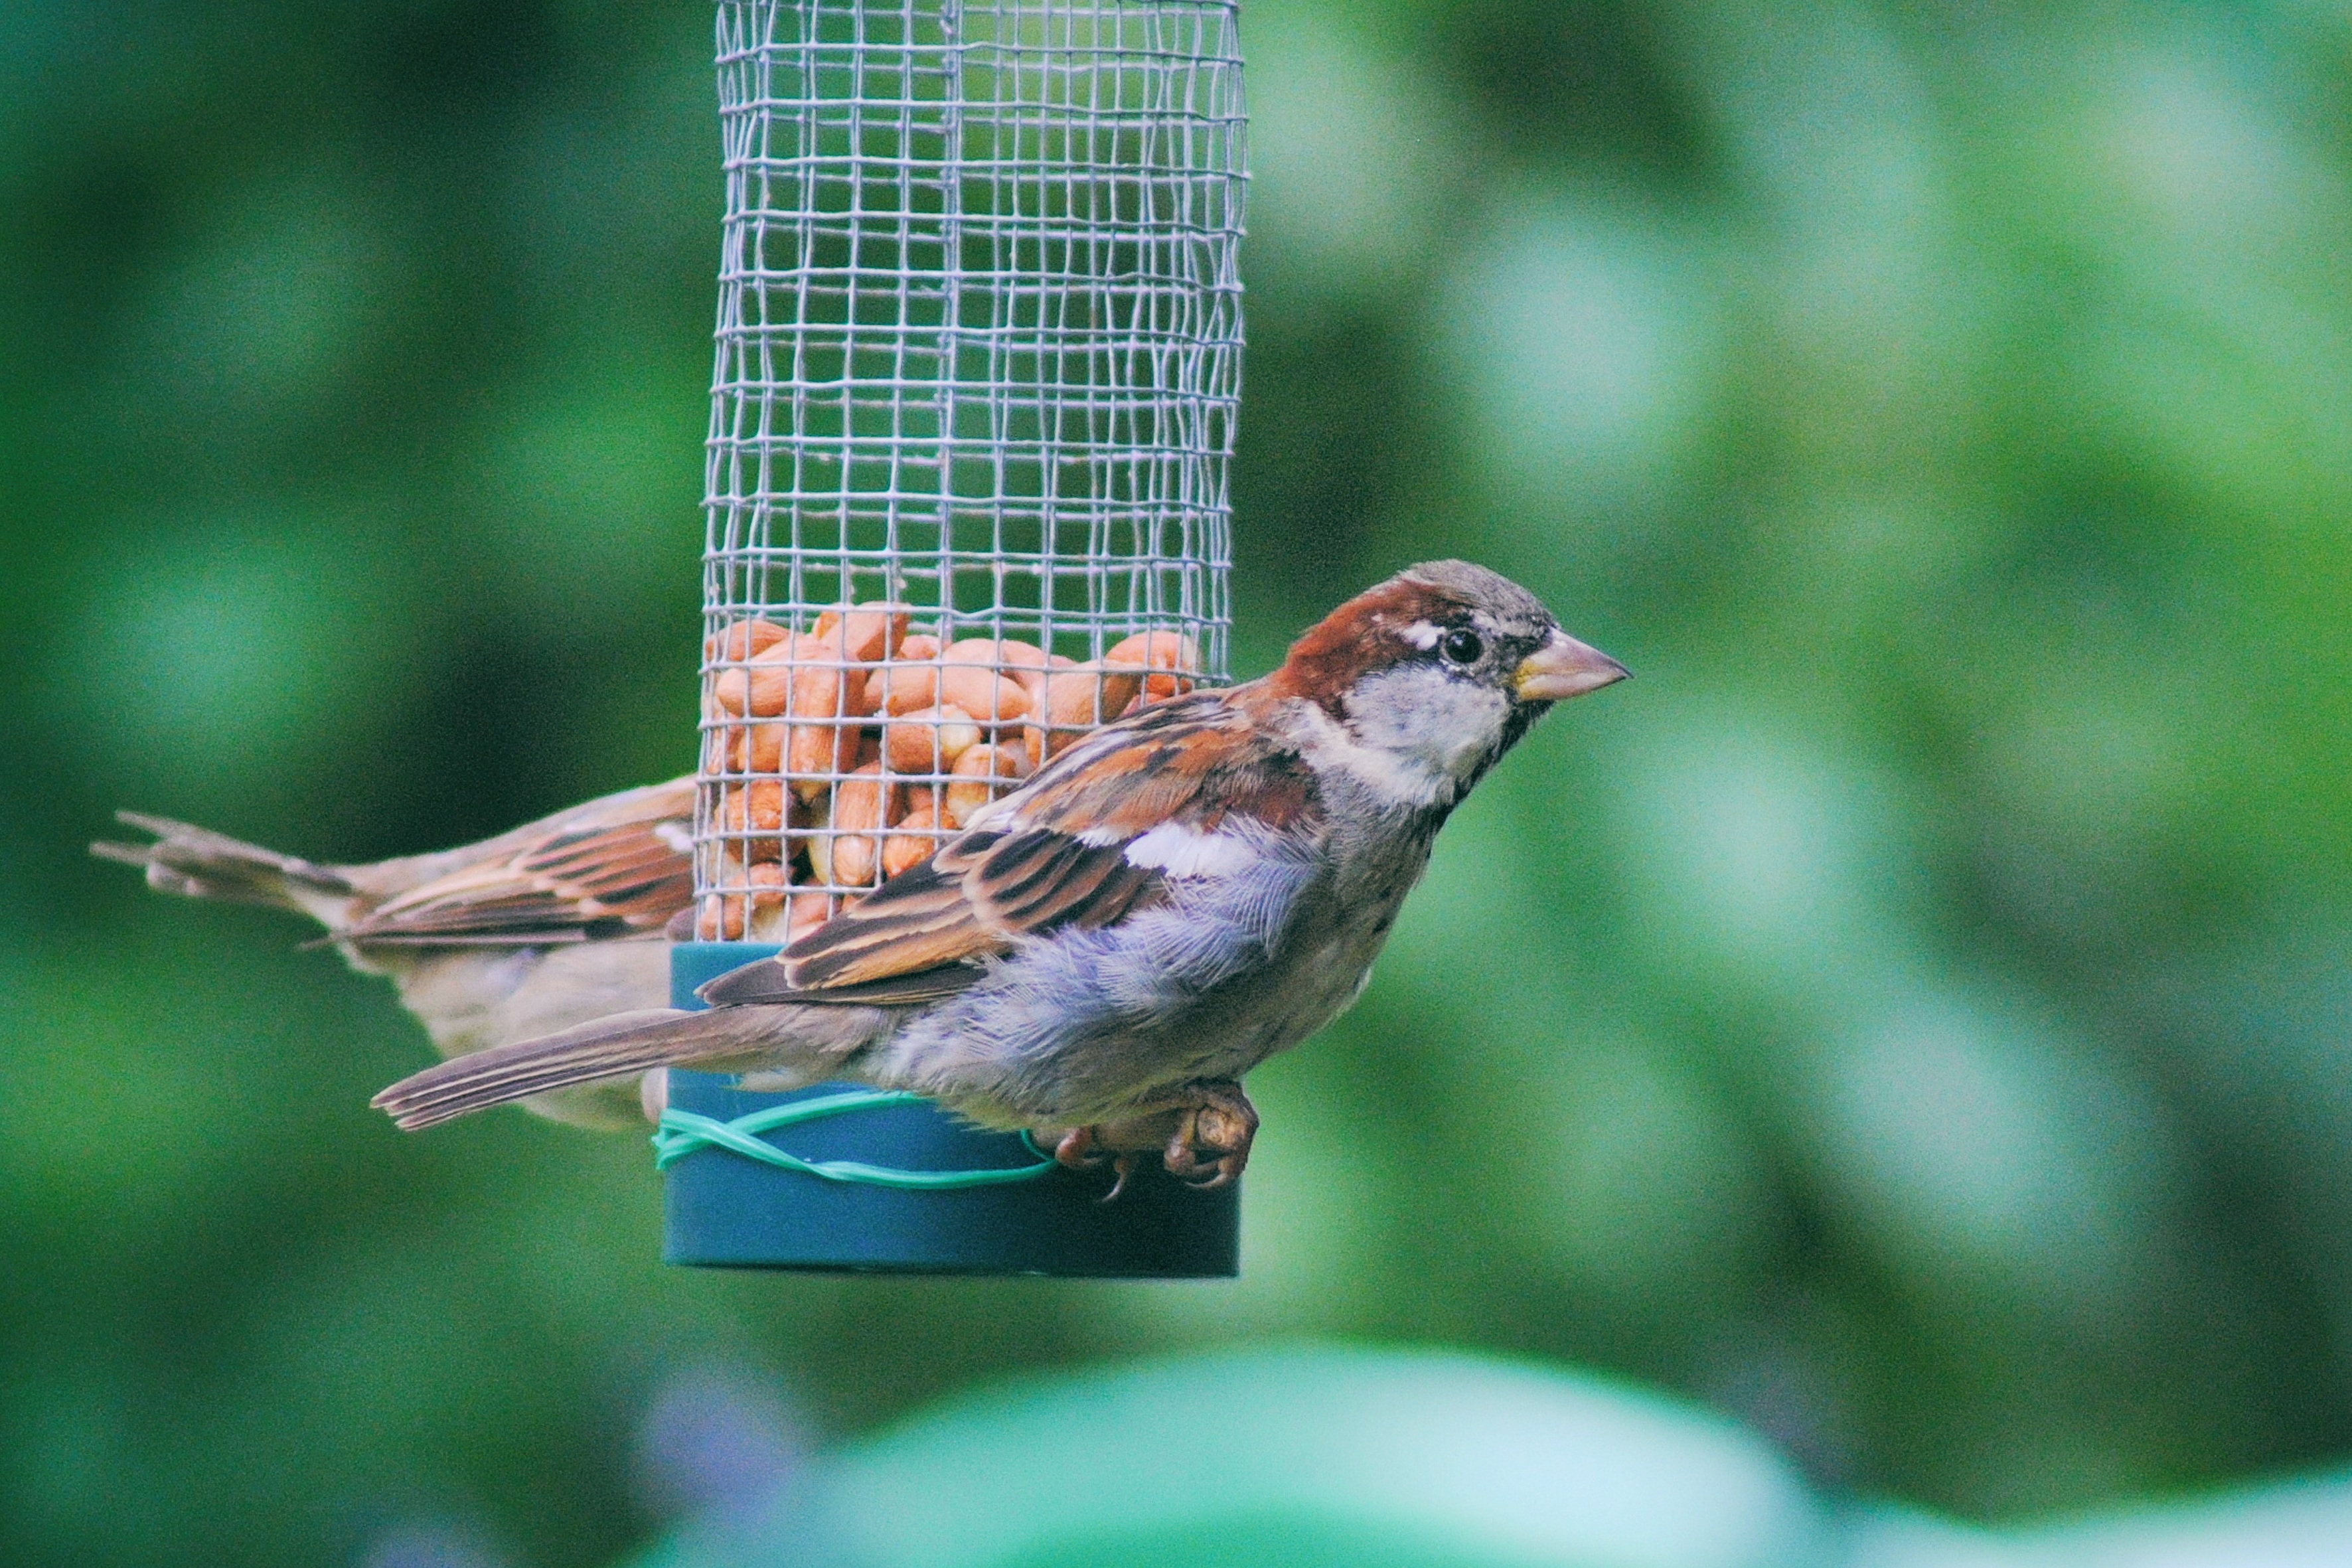
nature, branch, bird, wildlife, beak, garden, close, fauna, vertebrate, sparrow, finch, brambling, wren, sperling, house sparrow, treat dispenser, perching bird, emberizidae